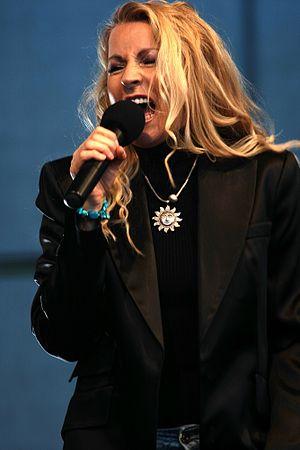
Lian Ross, née le 8 décembre 1962 à Hambourg, est une chanteuse allemande de Hi-NRG et d'Euro disco.